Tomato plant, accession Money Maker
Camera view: vertical (180 deg); turntable rotation: 30 degrees
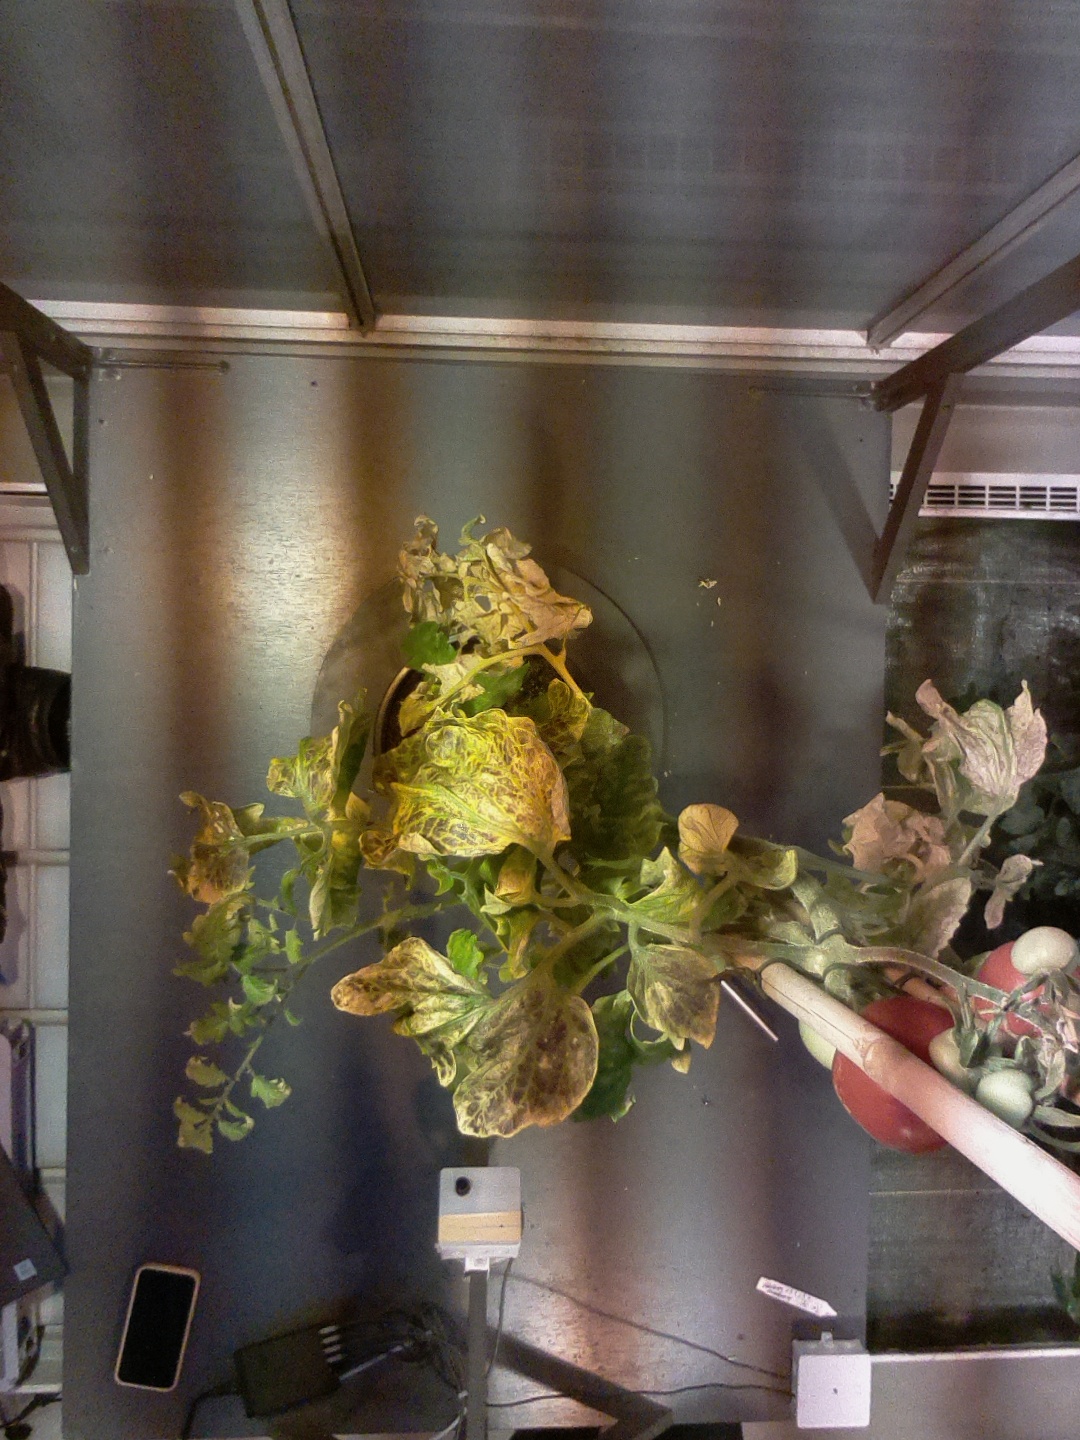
BBCH growth stage 83: 30%-40% of fruits show typical fully ripe color